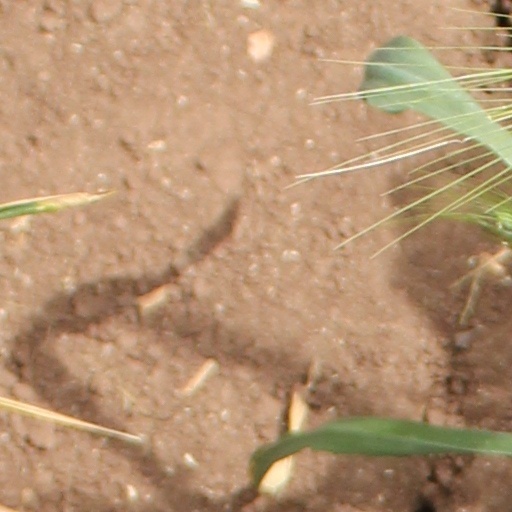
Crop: wheat